Vinje Church (Telemark)

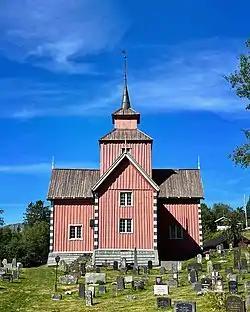
View of the church

Vinje Church is a parish church of the Church of Norway in Vinje Municipality in Telemark county, Norway. It is located in the village of Vinje. It is one of the churches for the "Vinje og Nesland" parish which is part of the Øvre Telemark prosti (deanery) in the Diocese of Agder og Telemark. The red, wooden church was built in a cruciform design in 1796 using plans drawn up by the architect Jarand Rønjom. The church seats about 235 people.